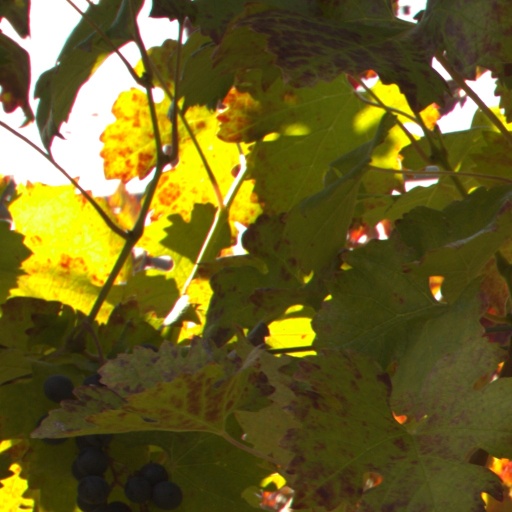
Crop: grape